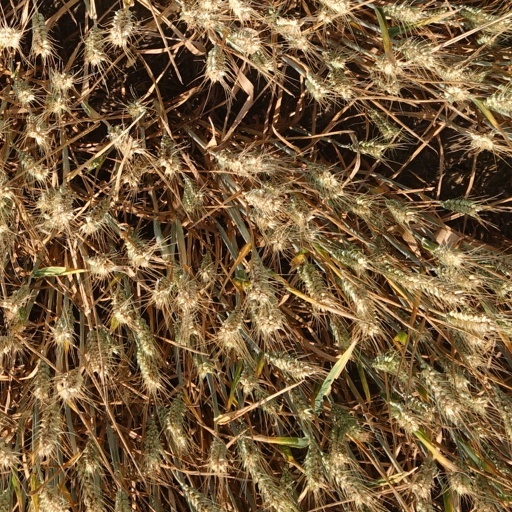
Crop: wheat